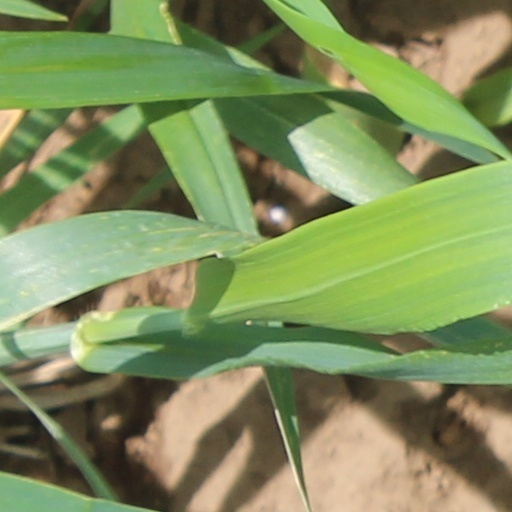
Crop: wheat